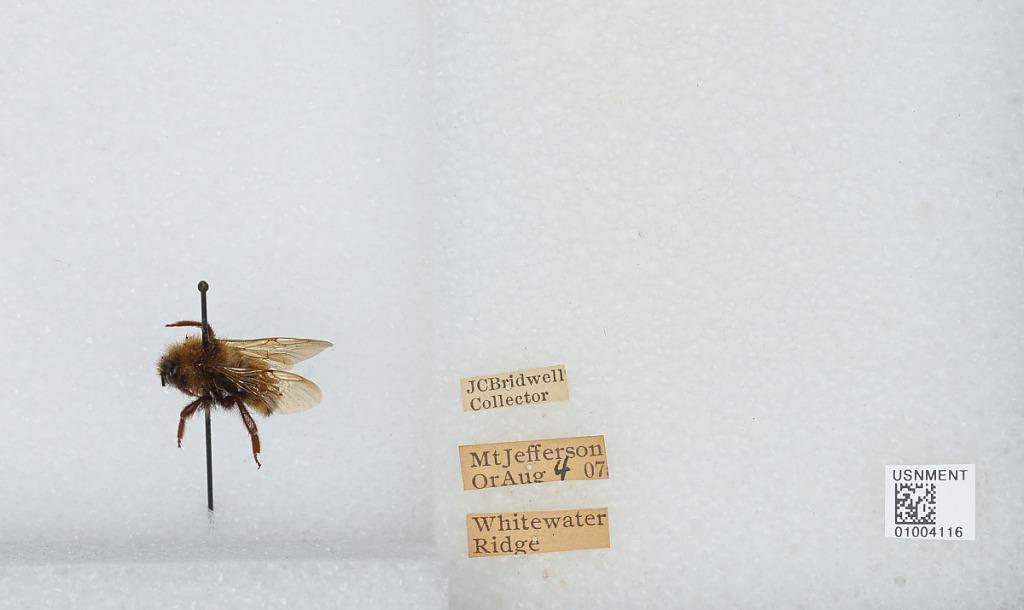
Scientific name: Bombus (Fervidobombus) fervidus fervidus (Fabricius)
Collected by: J. Bridwell
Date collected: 1907-8-4
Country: United States
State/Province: Oregon
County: Linn
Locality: Whitewater Ridge, Mount Jefferson
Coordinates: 44.6742, -121.799